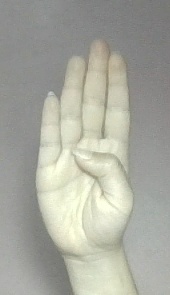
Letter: kaaf